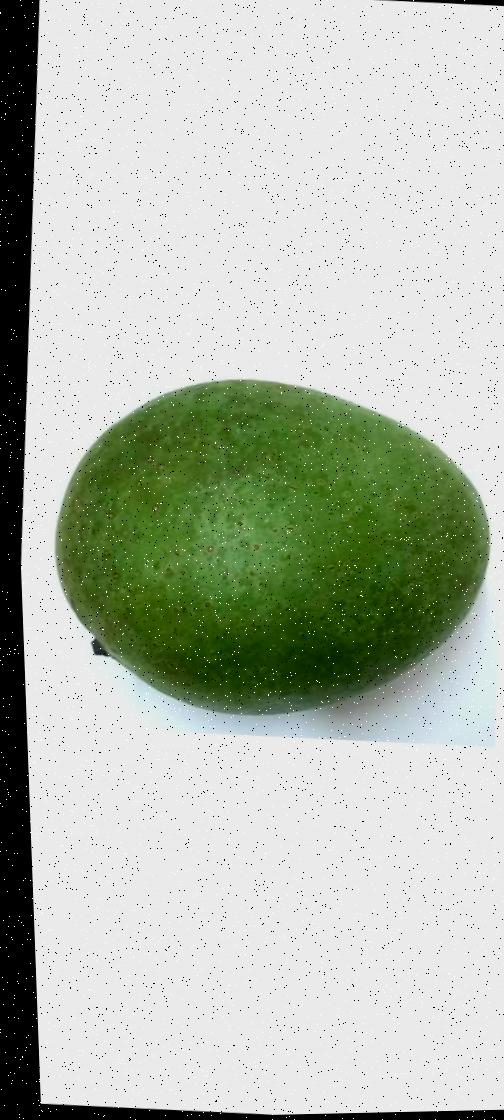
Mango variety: Ashshina Zhinuk